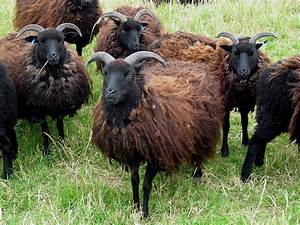
Label: sheep